List of India Test cricket records

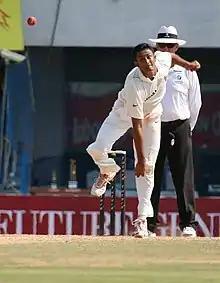
Anil Kumble has taken the most Test wickets (619), second most five-wicket hauls (35) and the most ten-wicket hauls (8) for India.

A bowler takes the wicket of a batsman when the form of dismissal is bowled, caught, leg before wicket, stumped or hit wicket. If the batsman is dismissed by run out, obstructing the field, handling the ball, hitting the ball twice or timed out the bowler does not receive credit.